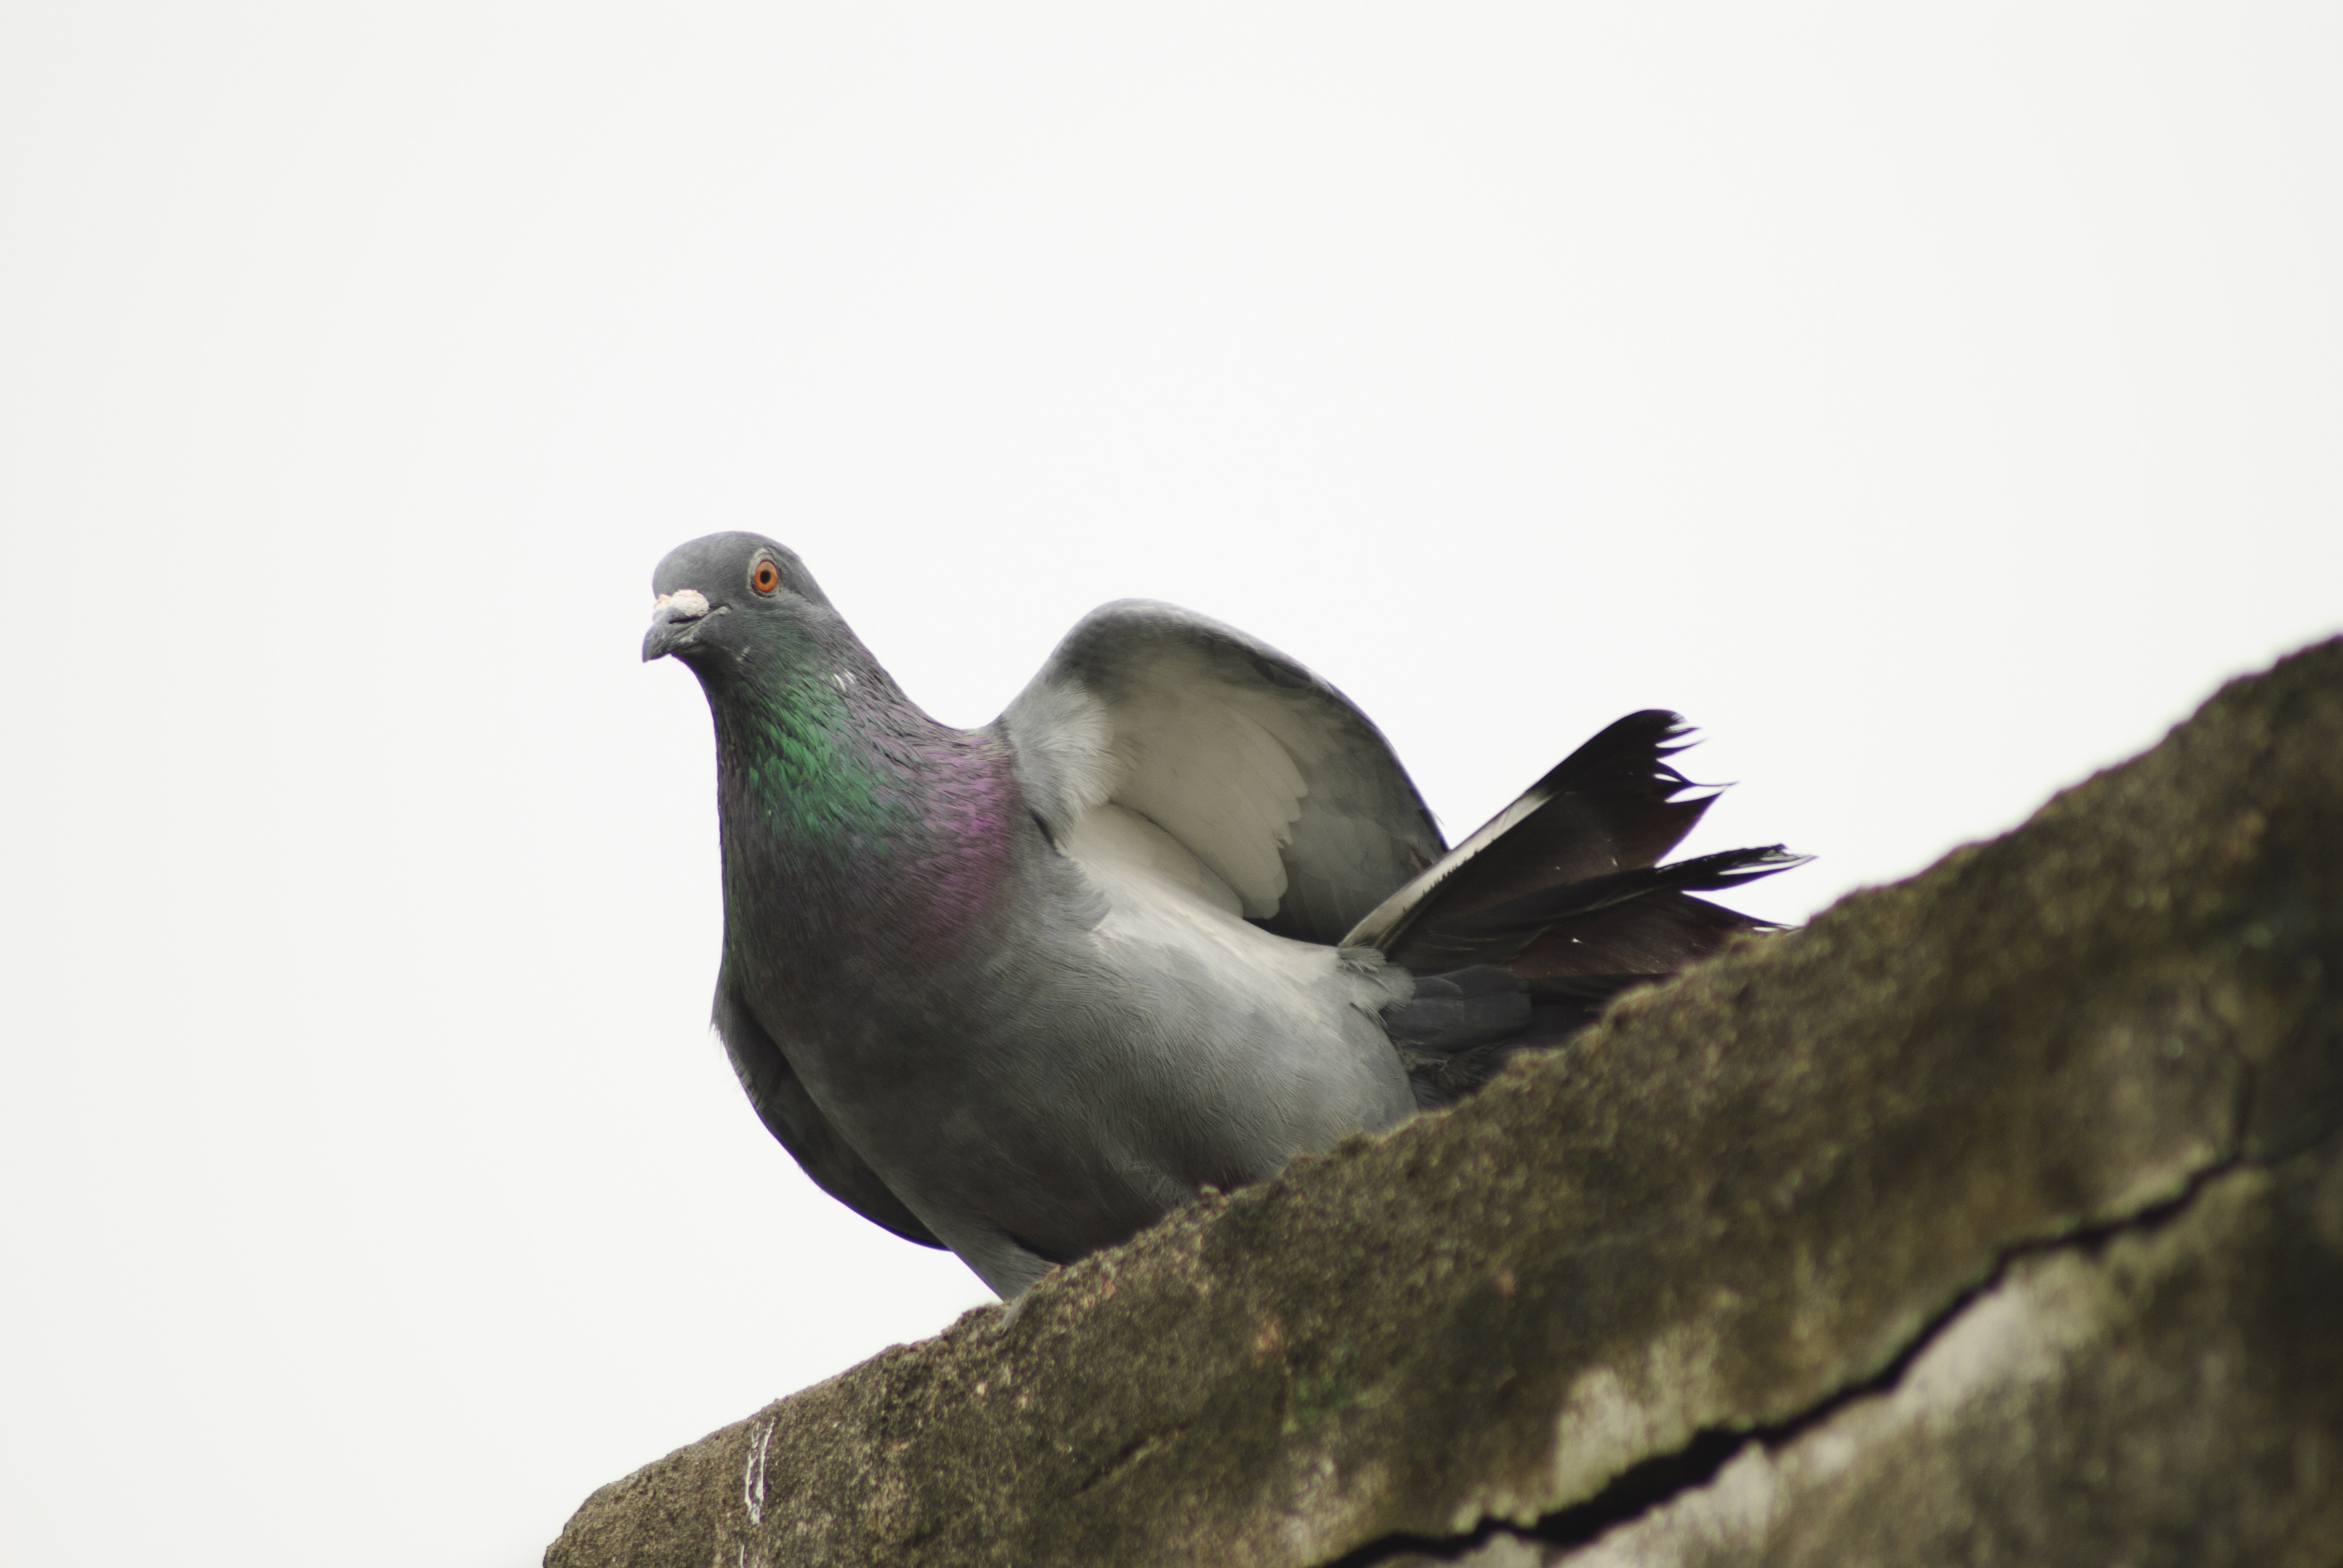
bird, wing, wildlife, beak, avian, fauna, pigeon, dove, vertebrate, rock pigeon, columba, pigeons and doves, stock dove, livia